HNLMS Evertsen (F815)

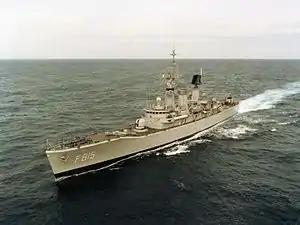
The modernised "Evertsen" in the 1980s.

All six "Van Speijk"s were modernised in the 1970s, using many of the systems used by the new s. The 4.5-inch gun was replaced by a single OTO Melara 76 mm and launchers for up to eight Harpoon anti-ship missiles fitted (although only two were normally carried). The hangar and flight deck were enlarged, allowing a Westland Lynx helicopter to be carried, while the Limbo mortar was removed, with a pair of triple Mk 32 torpedo launchers providing close-in anti-submarine armament. A Signaal DA03 radar replaced the DA02 radar and an American EDO Corporation CWE-610 sonar replaced the original British sonar. "Evertsen" was modernised at the Den Helder naval dockyard between 13 or 18 July 1979 and 26 November 1982. "Evertsen" and "Isaac Sweers" also received AN/SQR-18A towed array sonar system. The system was removed when the ships were sold to Indonesia.